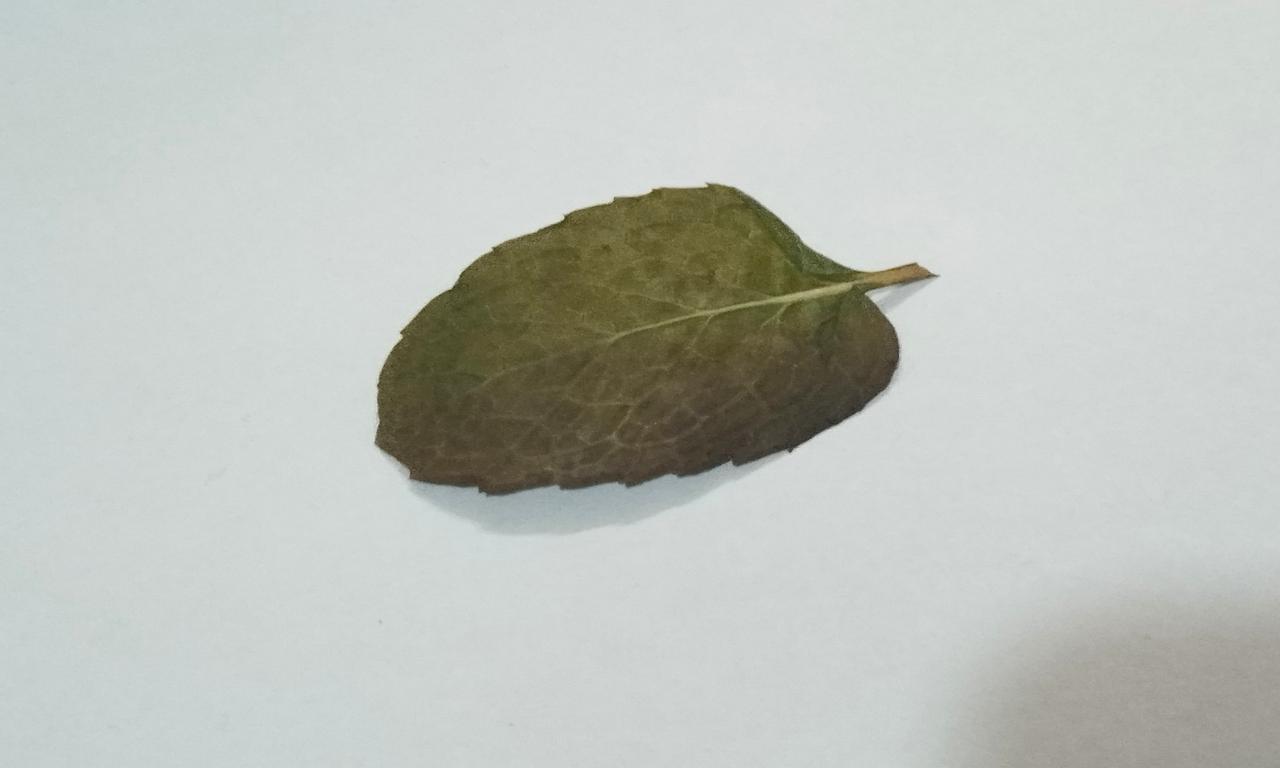
Label: Dried